Rolling Stone Covered Bridge

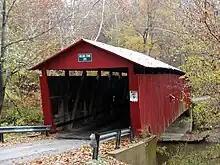

Rolling Stone Covered Bridge is a burr-arch road bridge built in 1915 over Big Walnut Creek, Indiana.